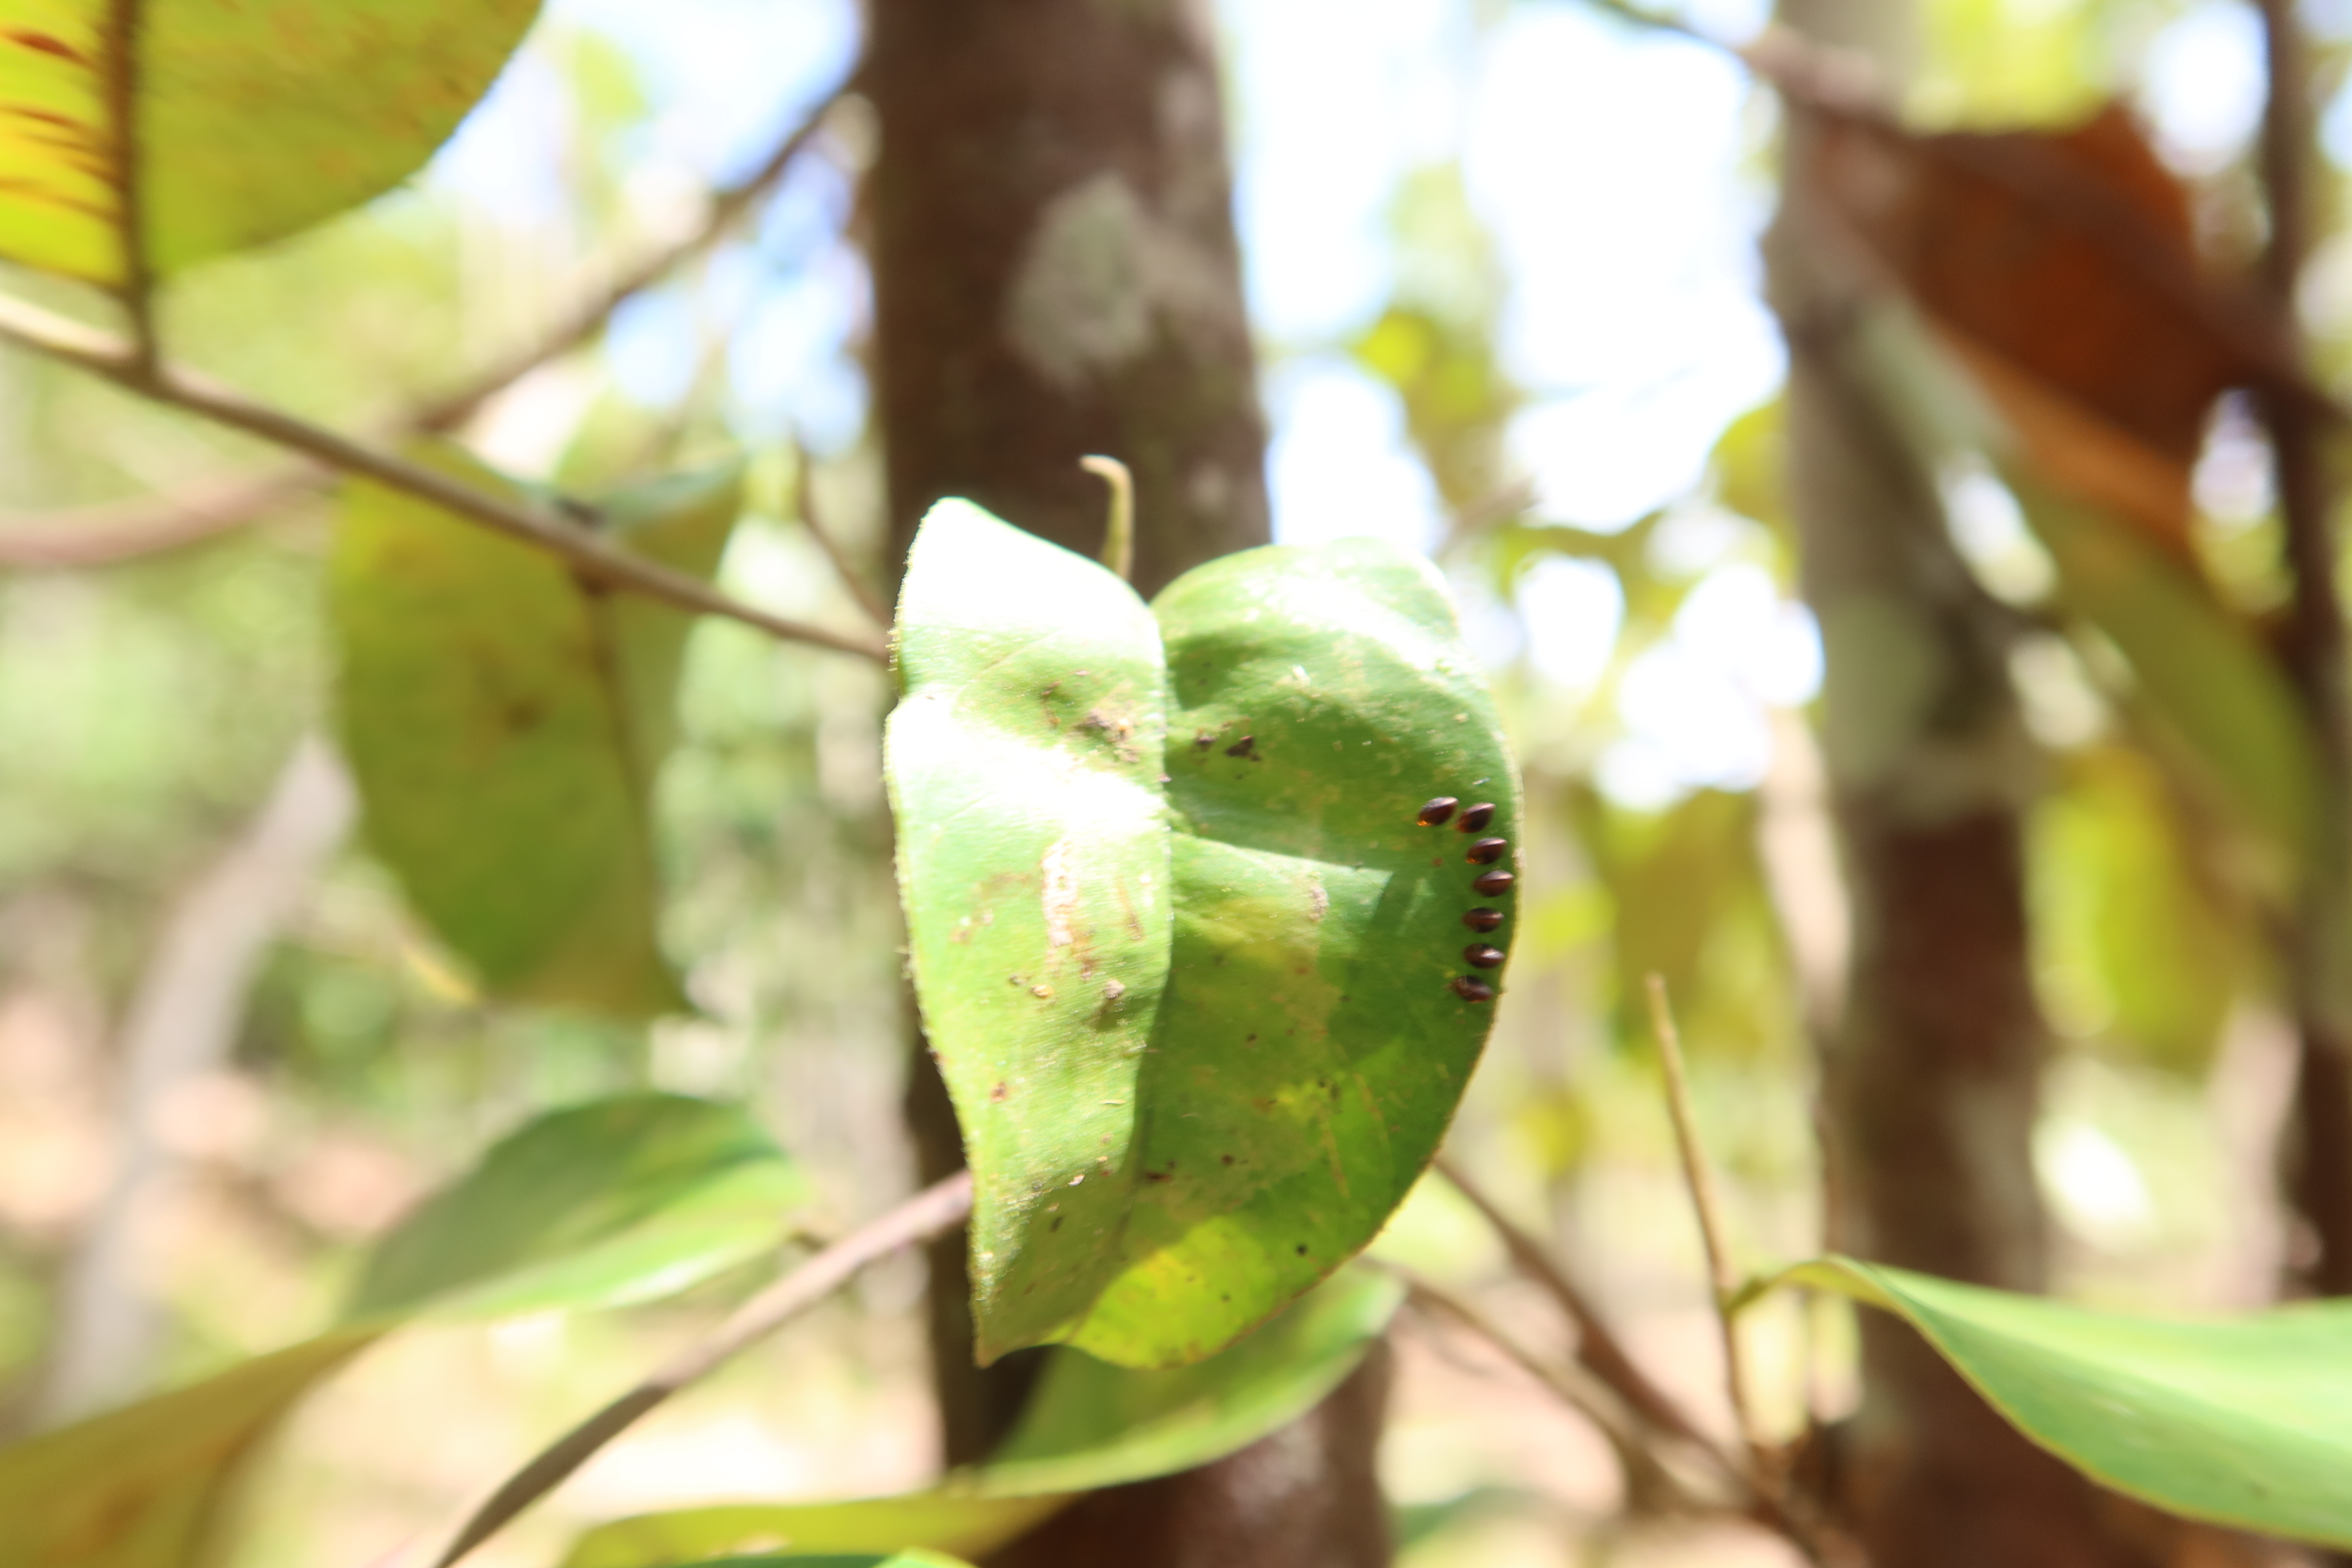
Label: Brown spots